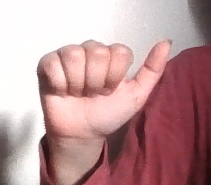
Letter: dhad